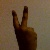
The image shows a hand gesture representing the number 2 in Indian Sign Language.